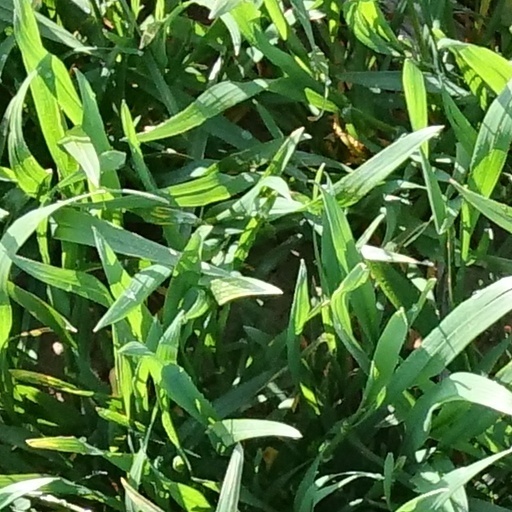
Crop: wheat